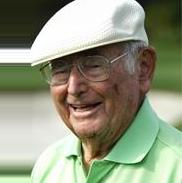
Age: 95